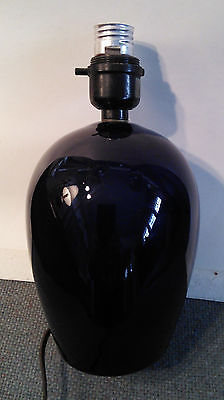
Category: lamp